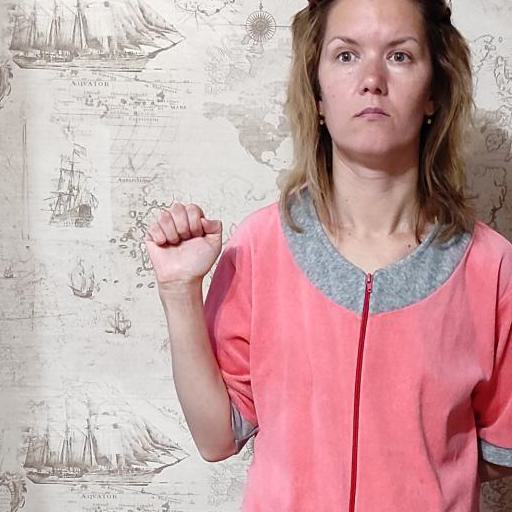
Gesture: fist